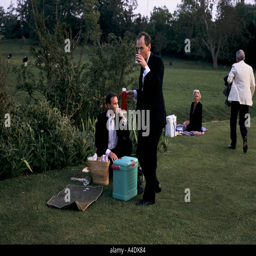
having a picnic at festival